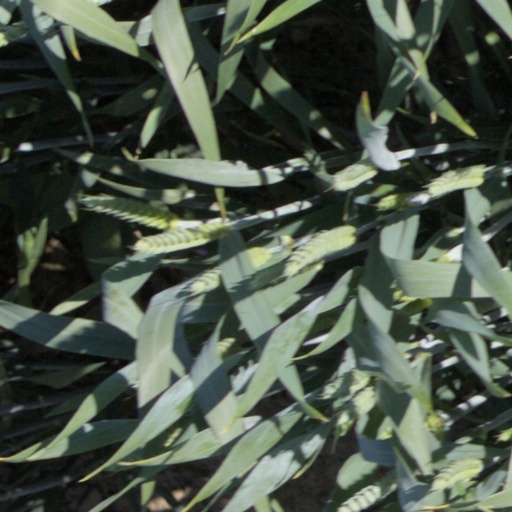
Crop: wheat